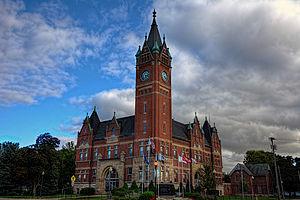
La ville américaine de Manchester est le siège du comté de Delaware, dans l’État de l’Iowa. Elle comptait 5 179 habitants lors du recensement de 2010.